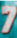
Number: 7